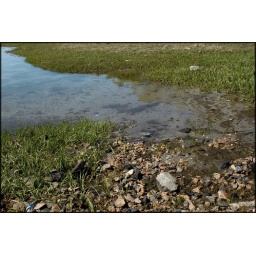
rocks & grass in the river